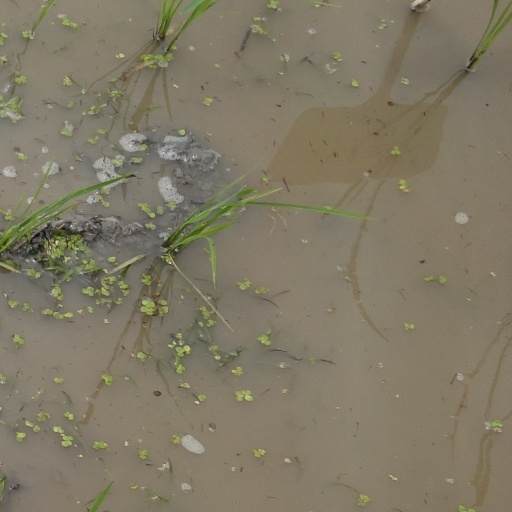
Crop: rice